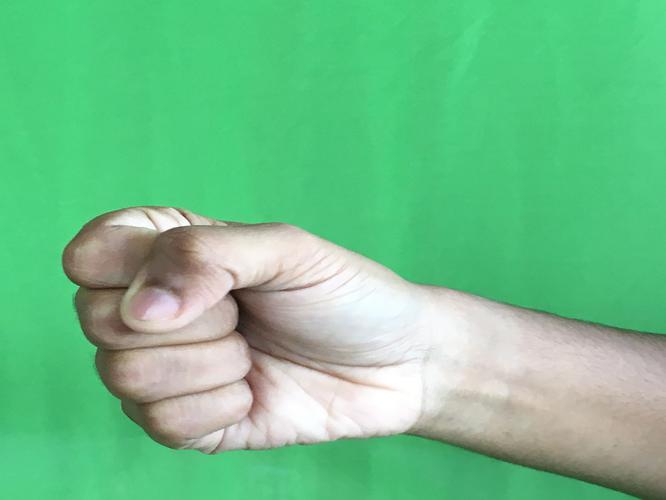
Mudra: Mushti
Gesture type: single_hand